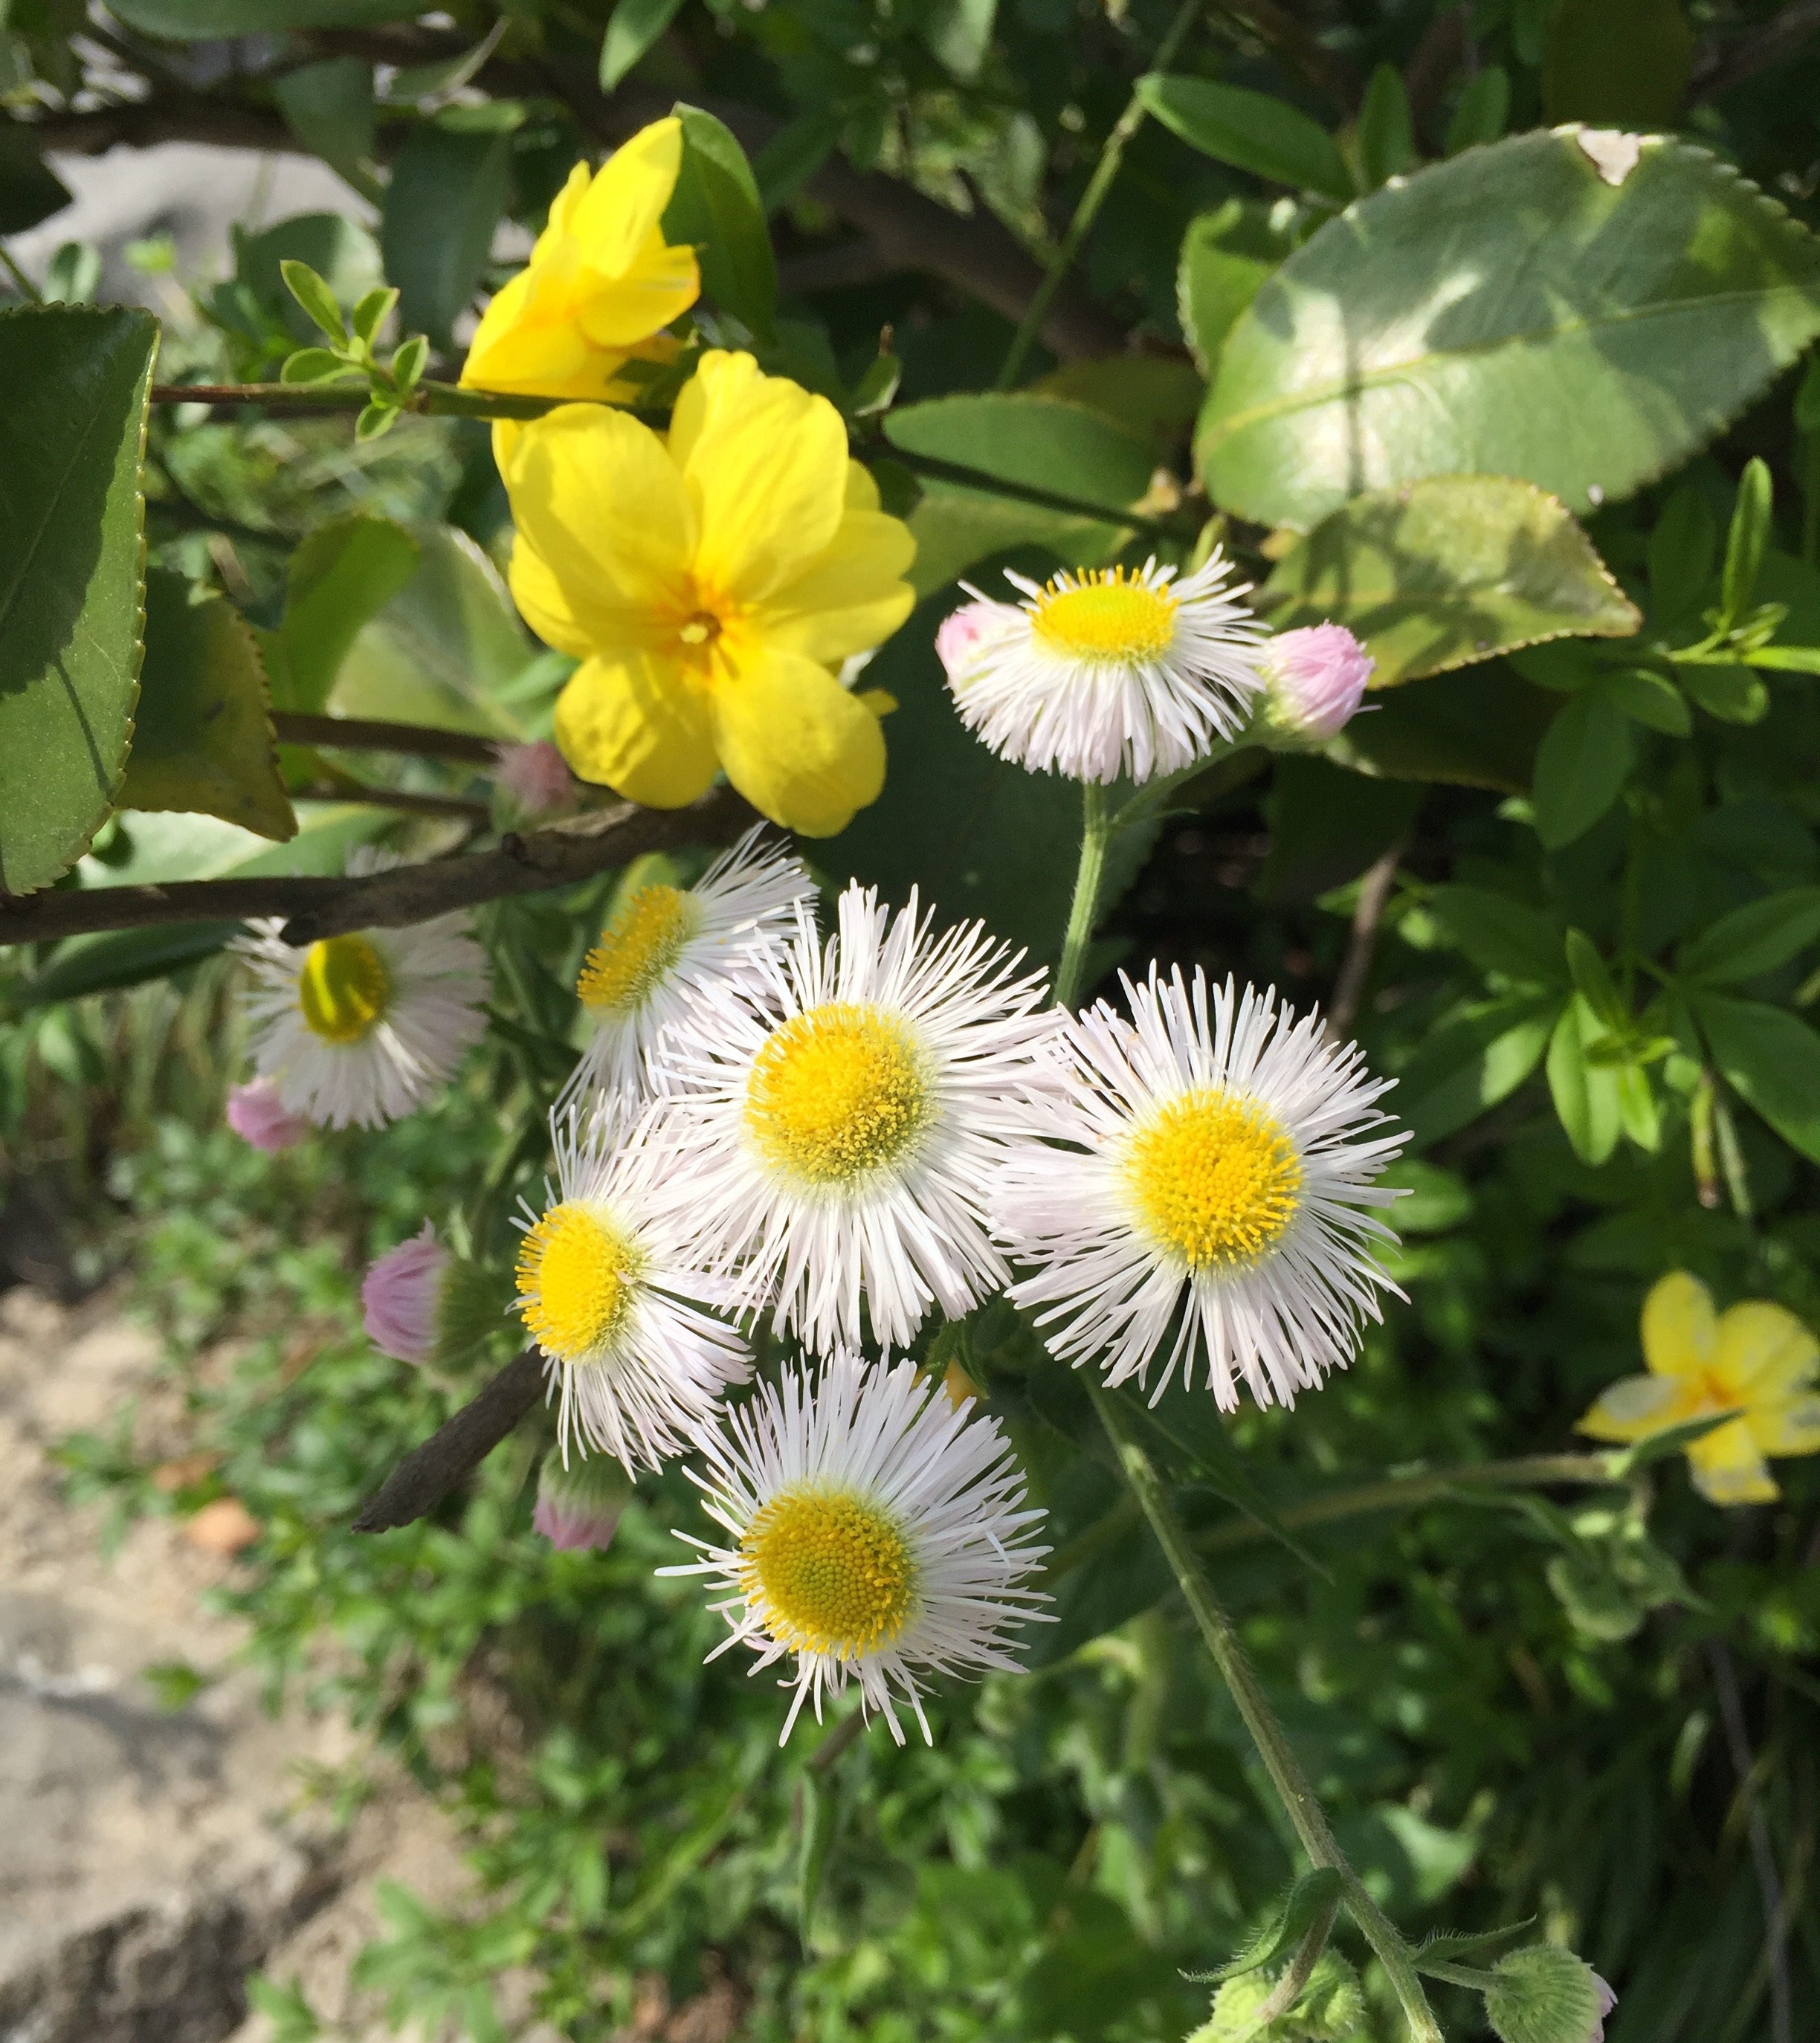
nature, blossom, plant, flower, bloom, floral, botany, flora, wildflower, flowers, daisies, flowering plant, daisy family, annual plant, land plant